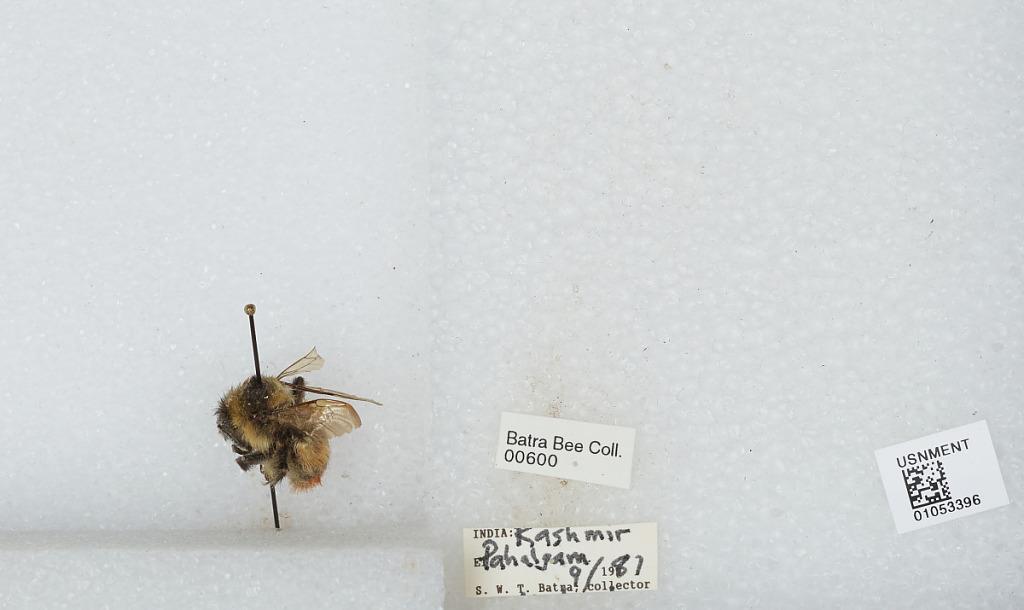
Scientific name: Bombus sp.
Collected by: S. Batra
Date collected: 1981-9-
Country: India
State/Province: Kashmir
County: Anantnag
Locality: Pahalgam